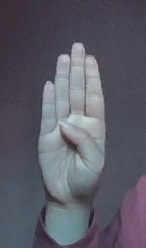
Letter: kaaf